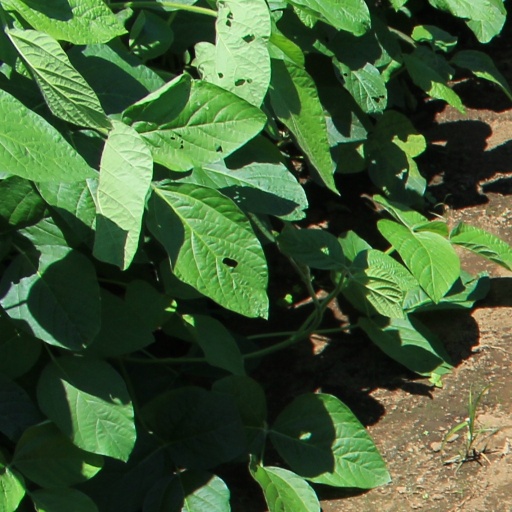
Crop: soybean